Nybrogade 18

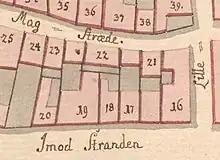
No. 16 seen on a detail from Christian Gedde's map of Snaren's Quarter, 1757.

Nybrogade 18 was listed in Copenhagen's first cadastre of 1689 as No. 26 in Snaren's Quarter, owned by Icelandic merchant Poul Hansen. The present building on the site was built in 1732 for Frederick IV's coachman Christen Christensen Dam and his wife Karen Sørensdatter. The property was listed in the new cadastre of 1756 as No. 17 in Snaren's Quarter and was still owned by Christen Dam at that time.